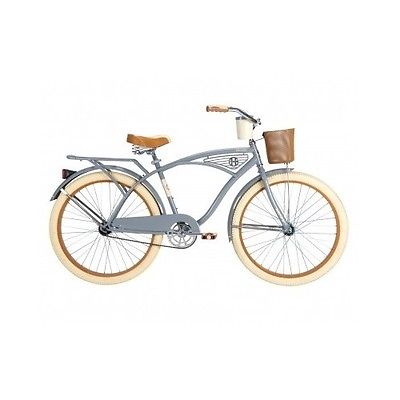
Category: bicycle